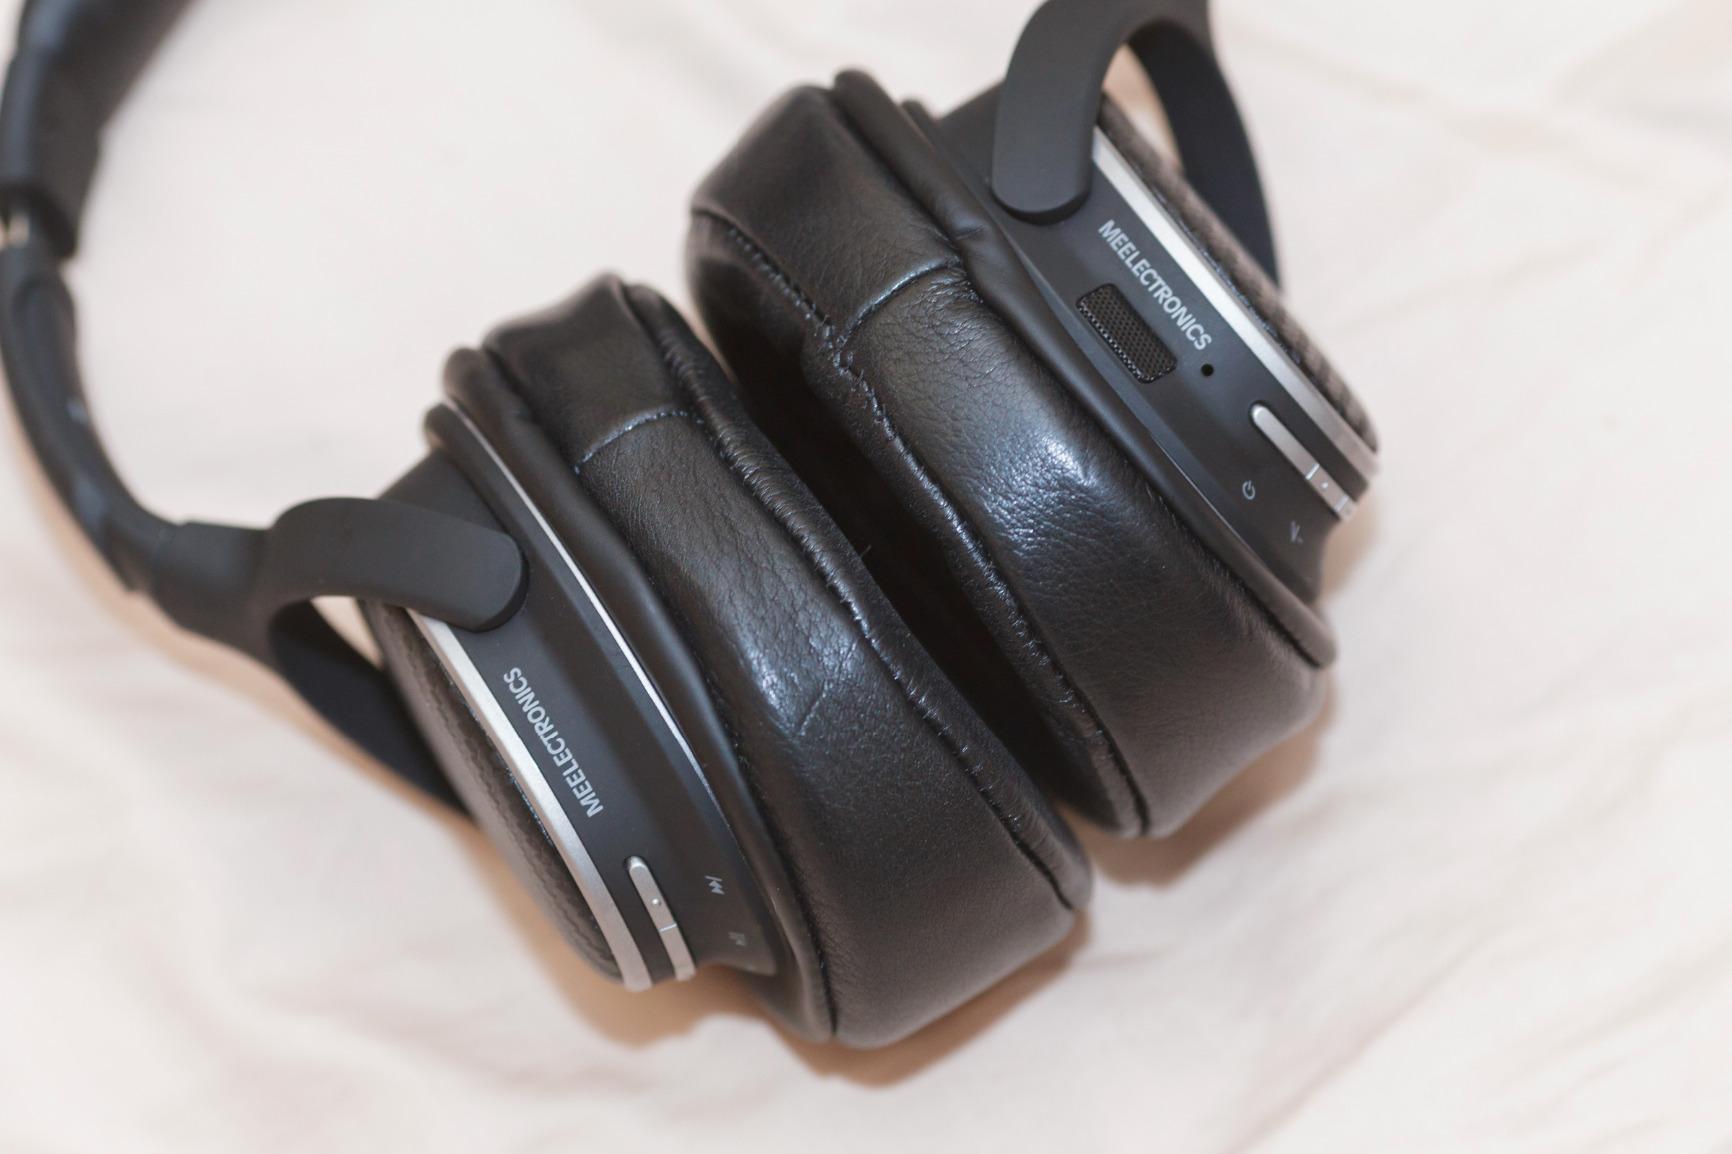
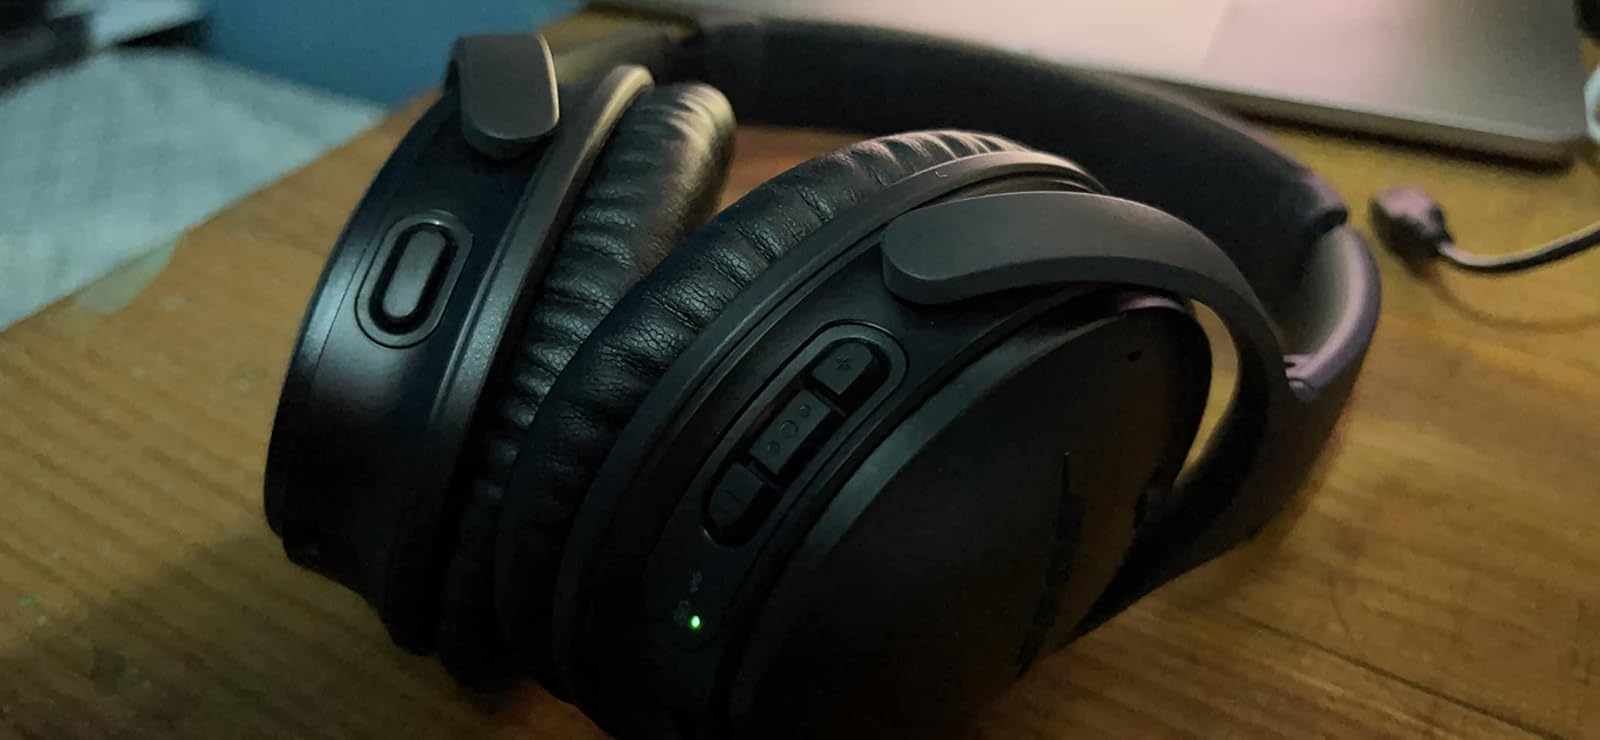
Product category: headphones
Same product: no